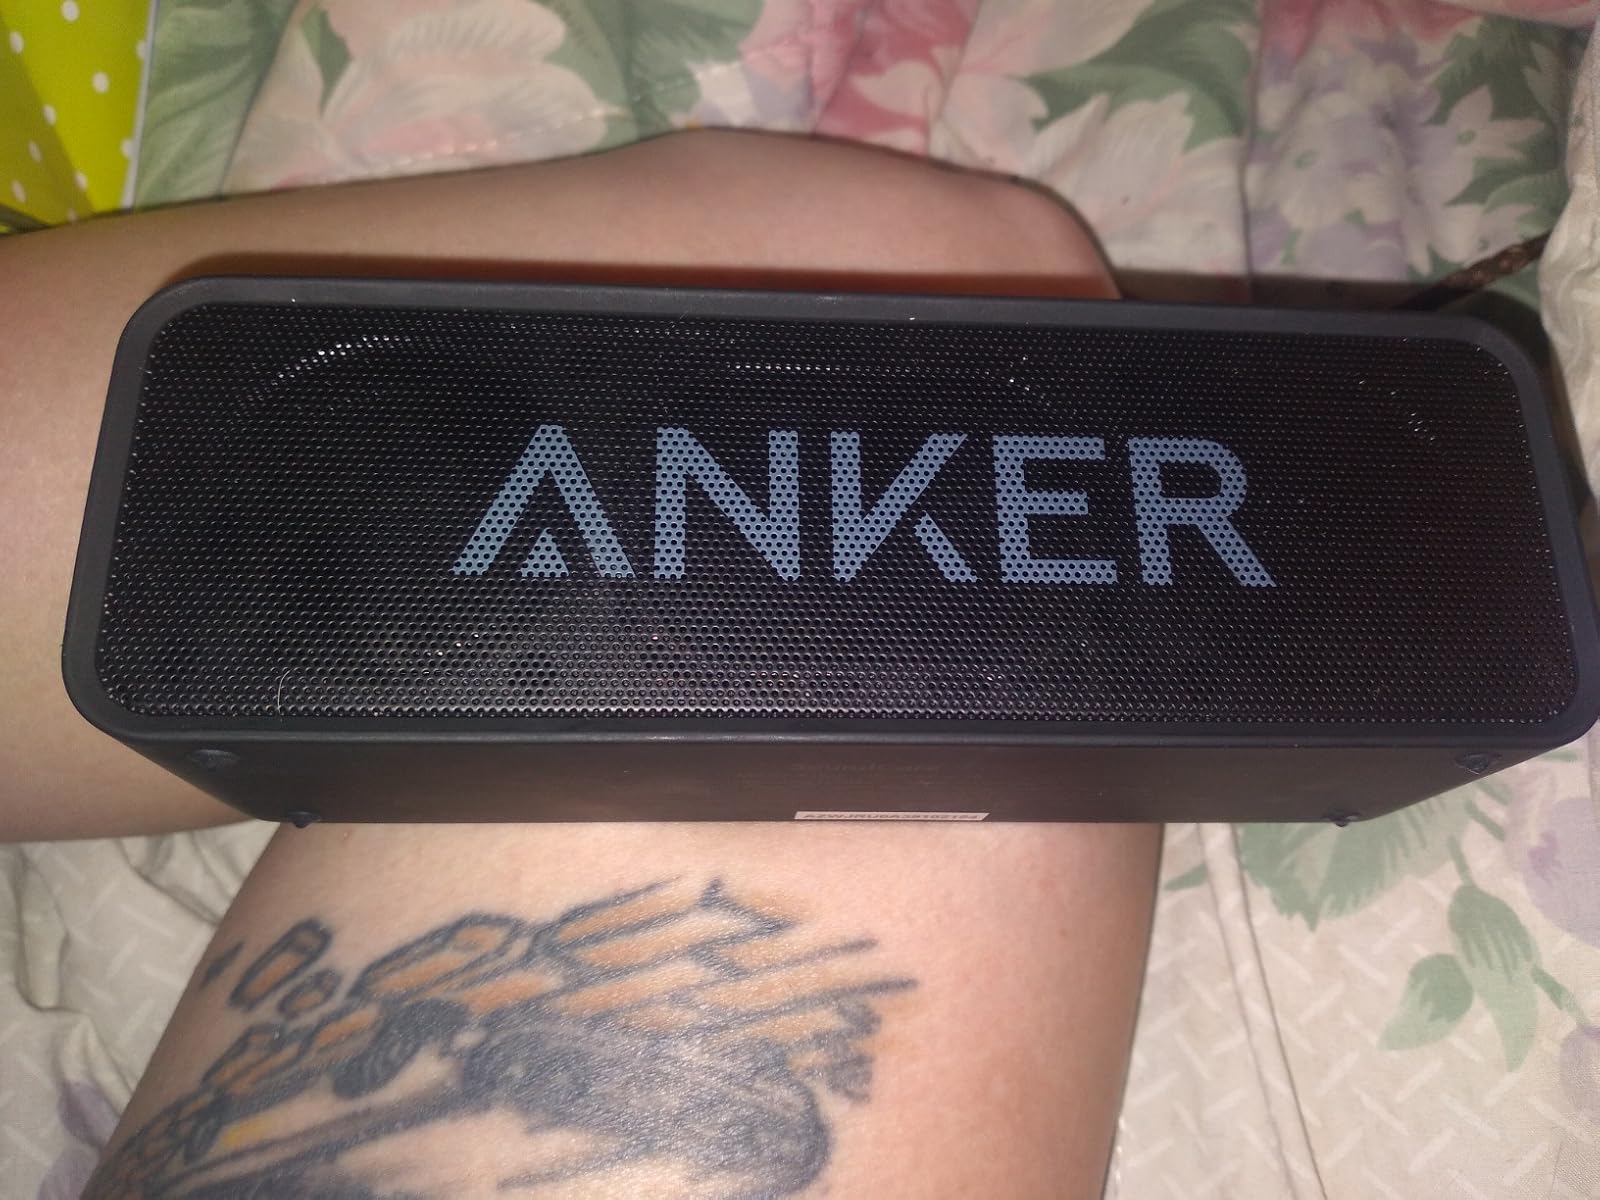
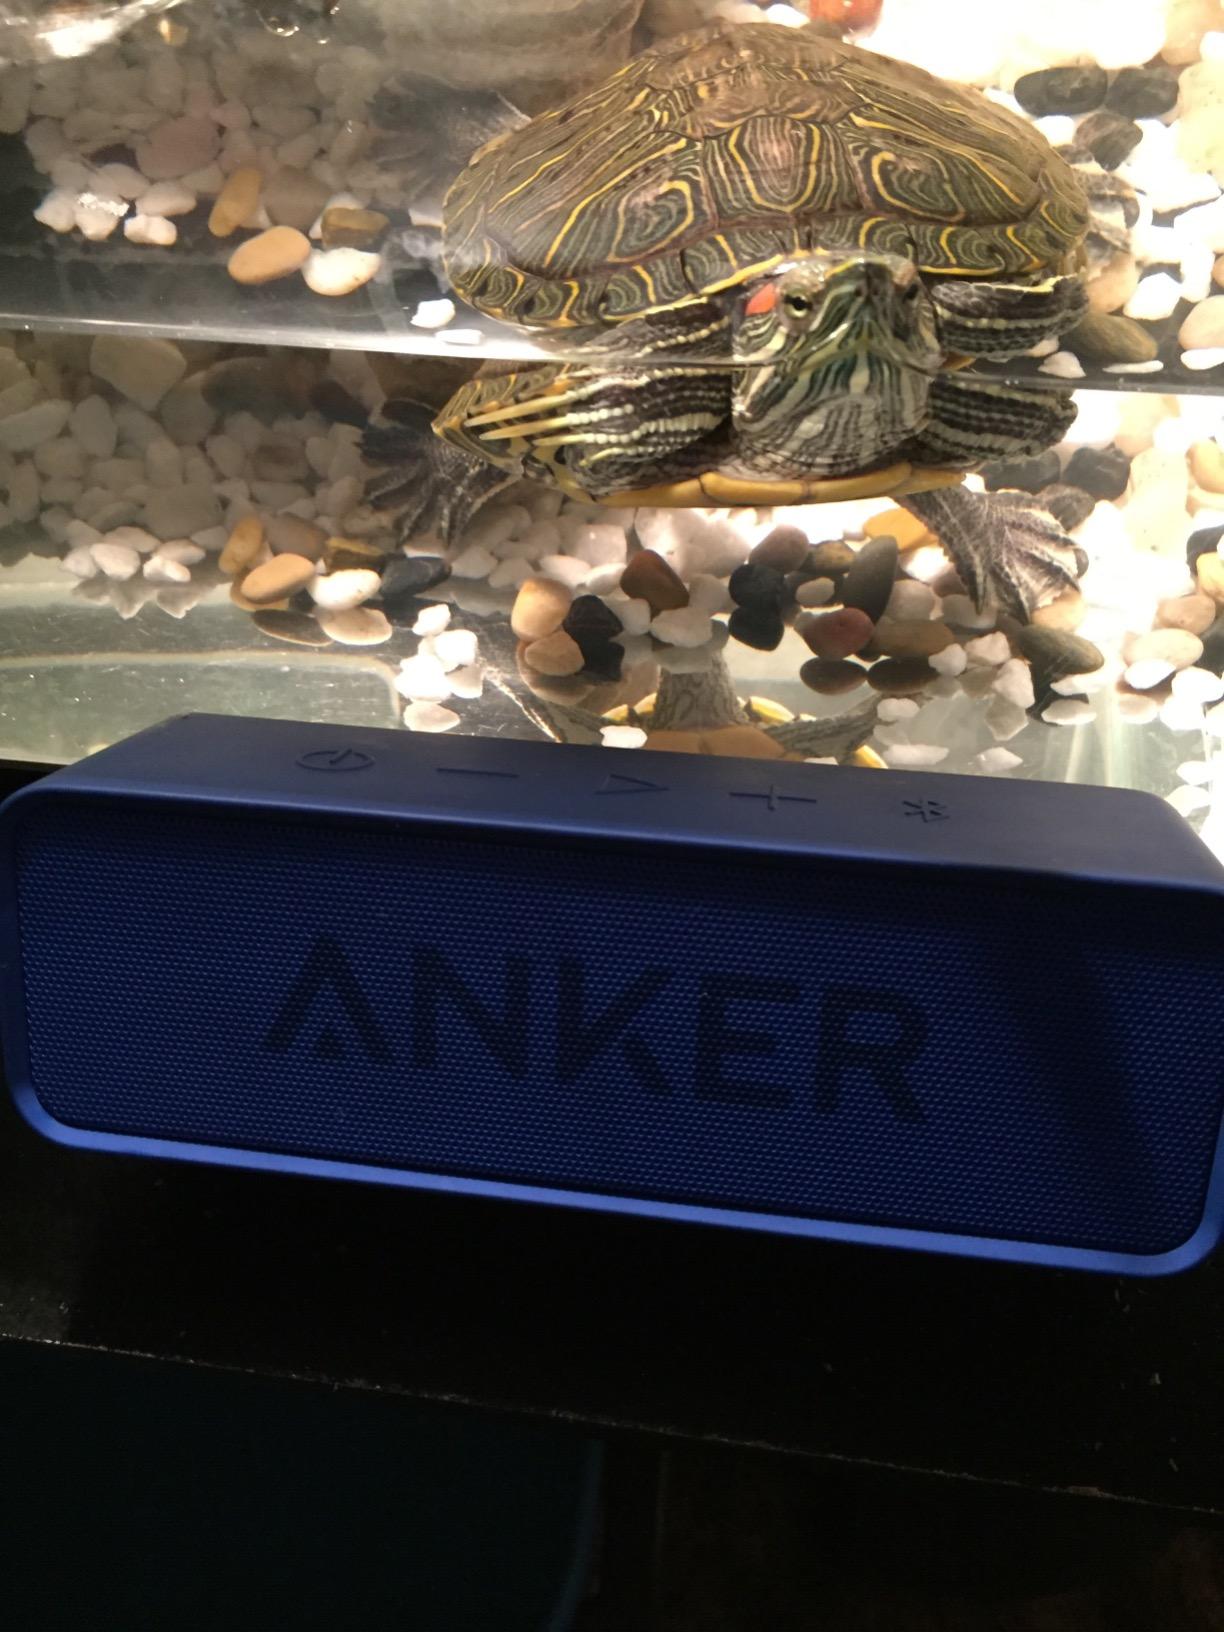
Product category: speaker
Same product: no